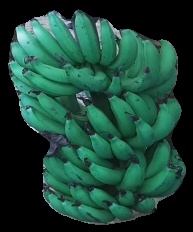
Variety: pachbale
Grade: grade3